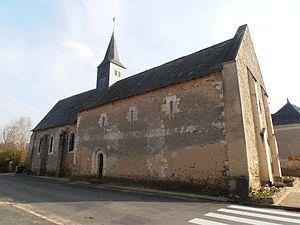
Vue générale de l'église
Beauvau est une ancienne commune française située dans le département de Maine-et-Loire, en région Pays de la Loire, devenue le 1ᵉʳ janvier 2016, une commune déléguée de la commune nouvelle de Jarzé-Villages.